Cosquín River

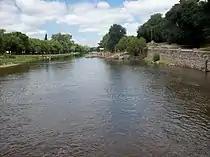
The Cosquín River, flowing through the town of the same name

The Cosquín River is a small river in the province of Córdoba, Argentina. It is located in the area of the Punilla Valley and is part of the upper drainage basin of the Suquía River.